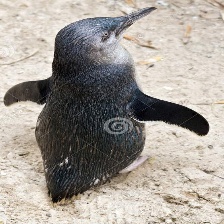
Species: FAIRY PENGUIN
Scientific name: EUDYPTULA MINOR
ImageNet parent category: king_penguin